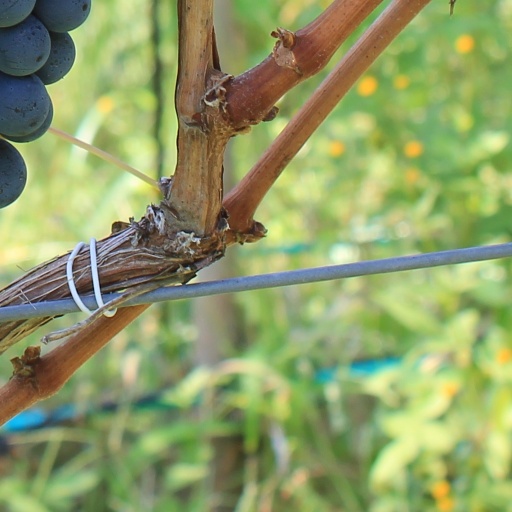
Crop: grape